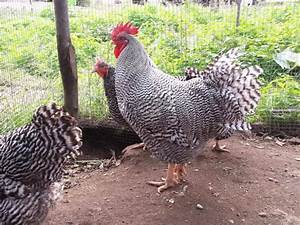
Label: gallina